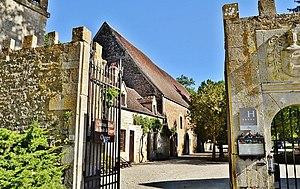
Le Château
Le château de Vault-de-Lugny est un château situé à Vault-de-Lugny, en région Bourgogne-Franche-Comté, France.
Vault-de-Lugny est une commune française située dans le département de l'Yonne en région Bourgogne-Franche-Comté.
Cet article recense une partie des monuments historiques de l'Yonne, en France.